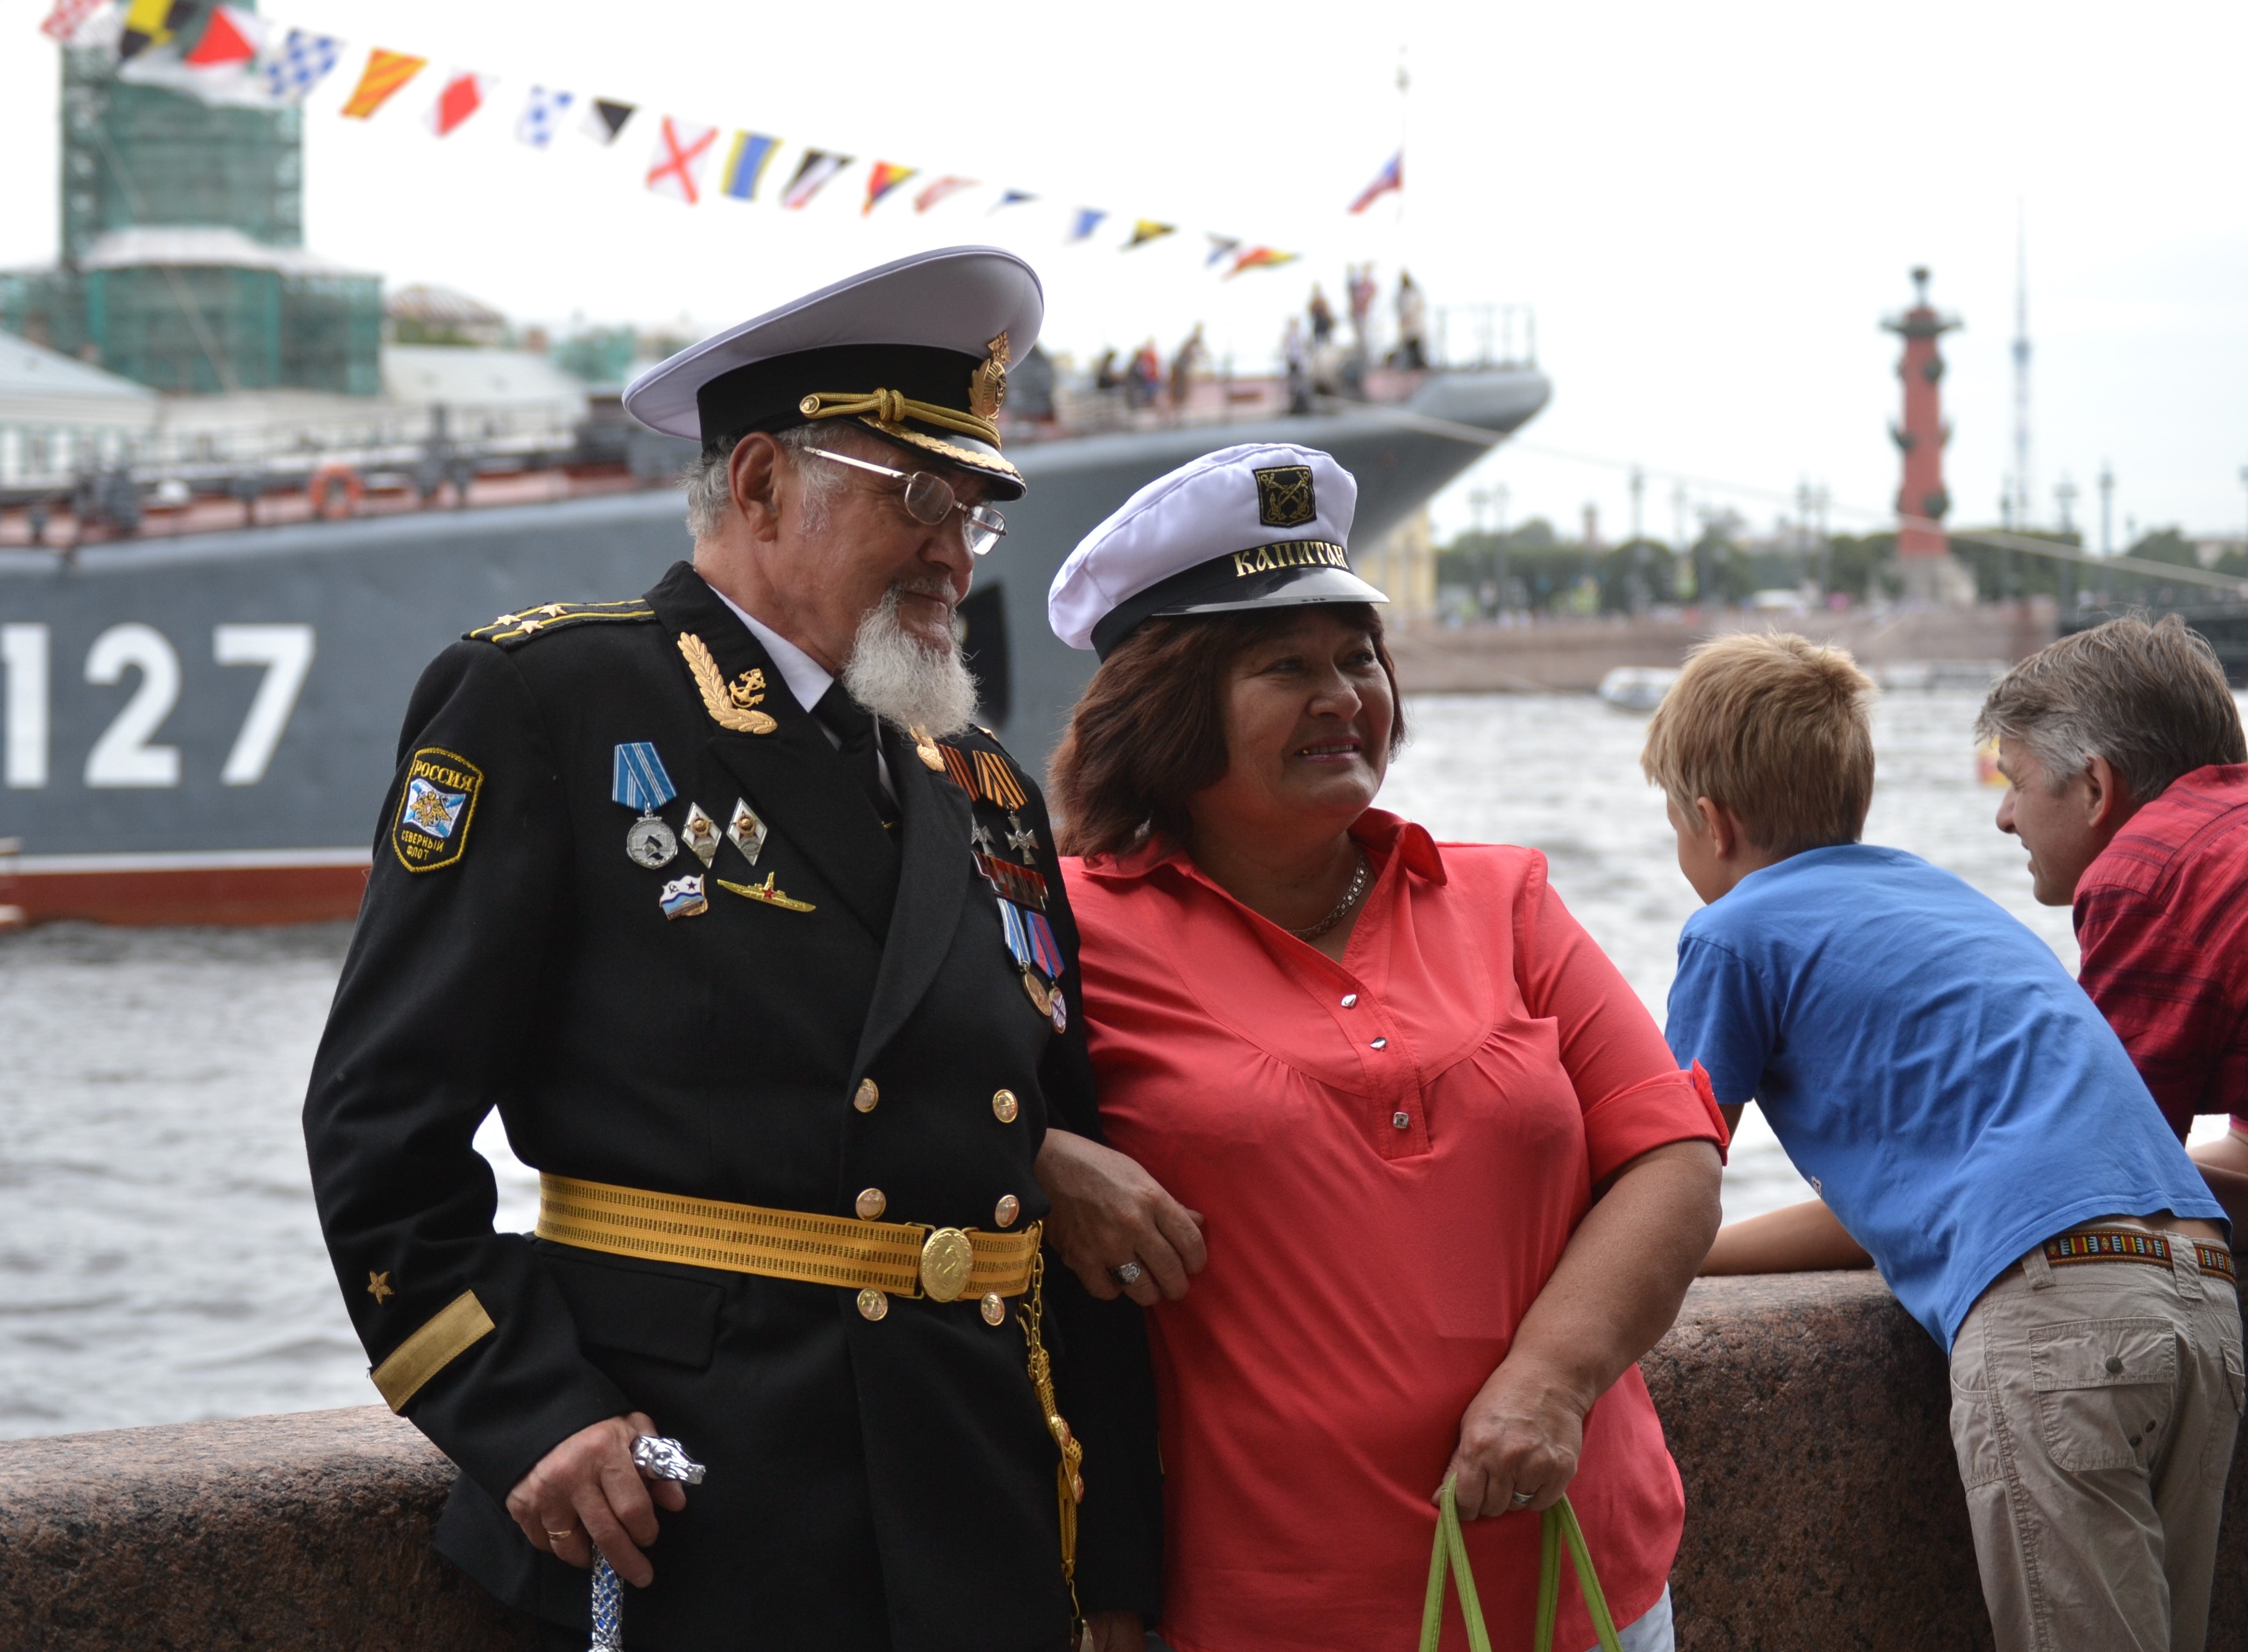
person, holiday, profession, family, russia, navy, hero, veteran, warrior, george's ribbon